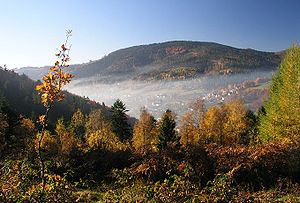
Beskiderne
Schlesiske beskider ved Brenna i Polen.
Beskiderne er den populære betegnelse for bjergene, der ligger i den vestlige del af bjergkæden Karpaterne. Bjergene er hovedsageligt beliggende i Polen og danner en naturlig grænse til Slovakiet.